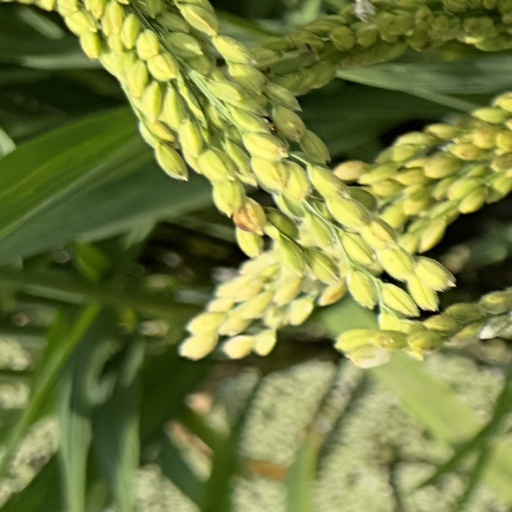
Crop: rice